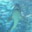
Label: shark